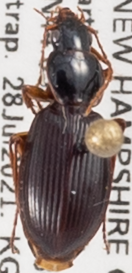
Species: Synuchus impunctatus
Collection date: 2021-07-28
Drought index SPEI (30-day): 1.184
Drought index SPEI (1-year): -1.034
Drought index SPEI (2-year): -0.62